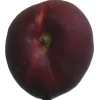
Label: nectarine_flat